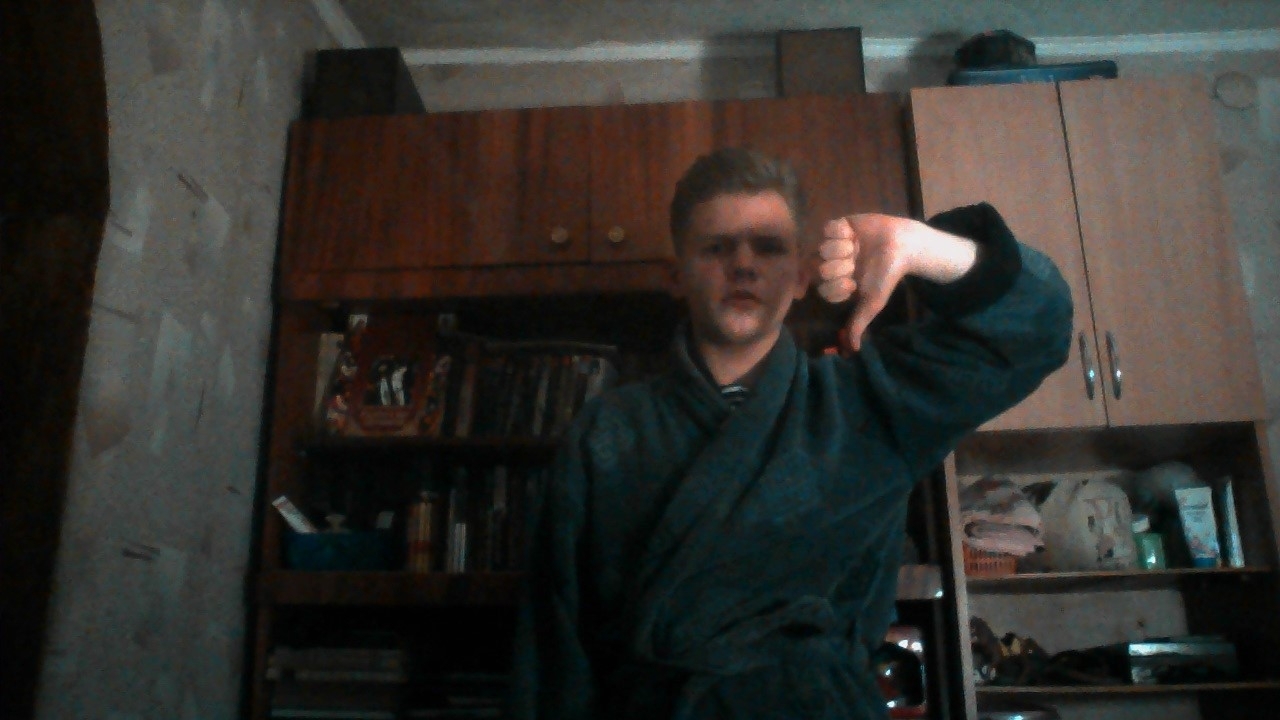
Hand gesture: dislike